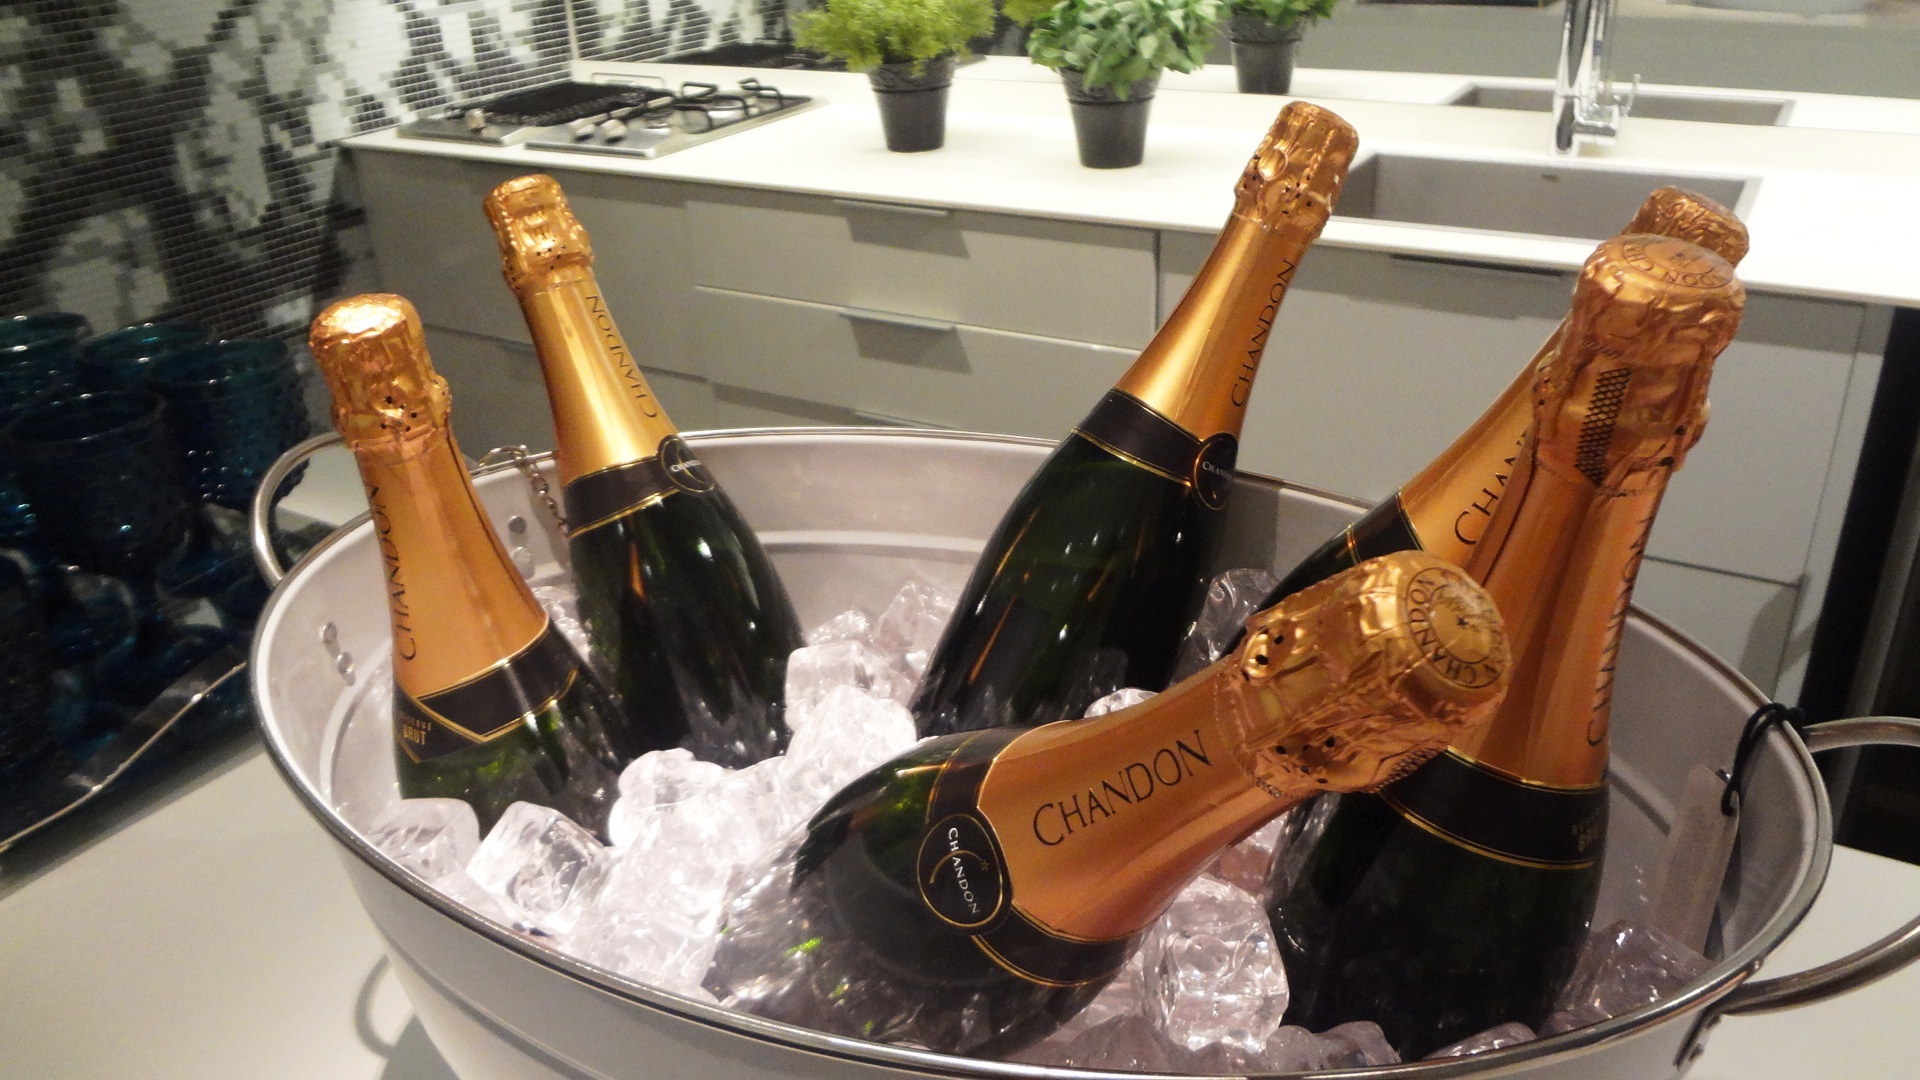
wine, restaurant, celebration, ice, meal, food, drink, bottles, party, drinks, champagne, ice bucket, new year's eve, sense